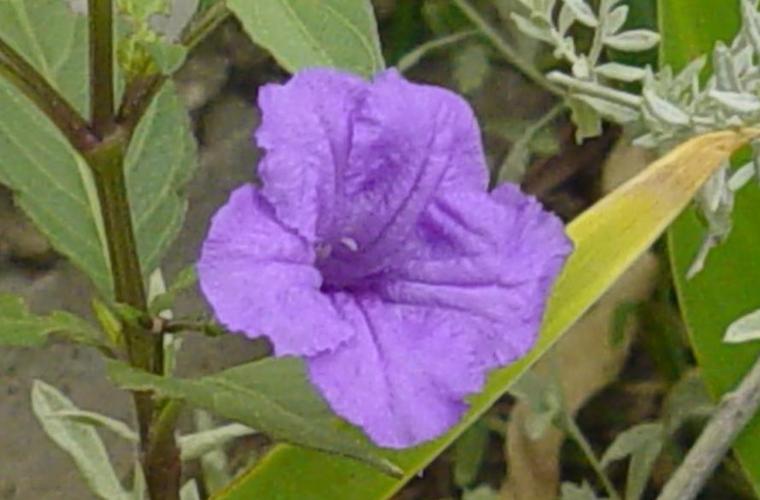
Label: mexican petunia